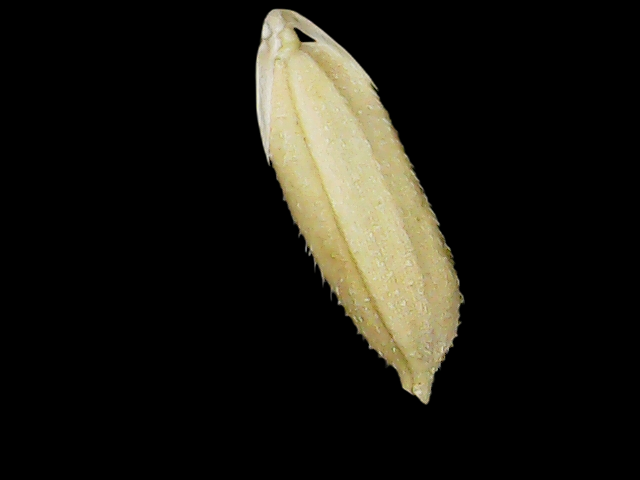
Rice variety: Binadhan11